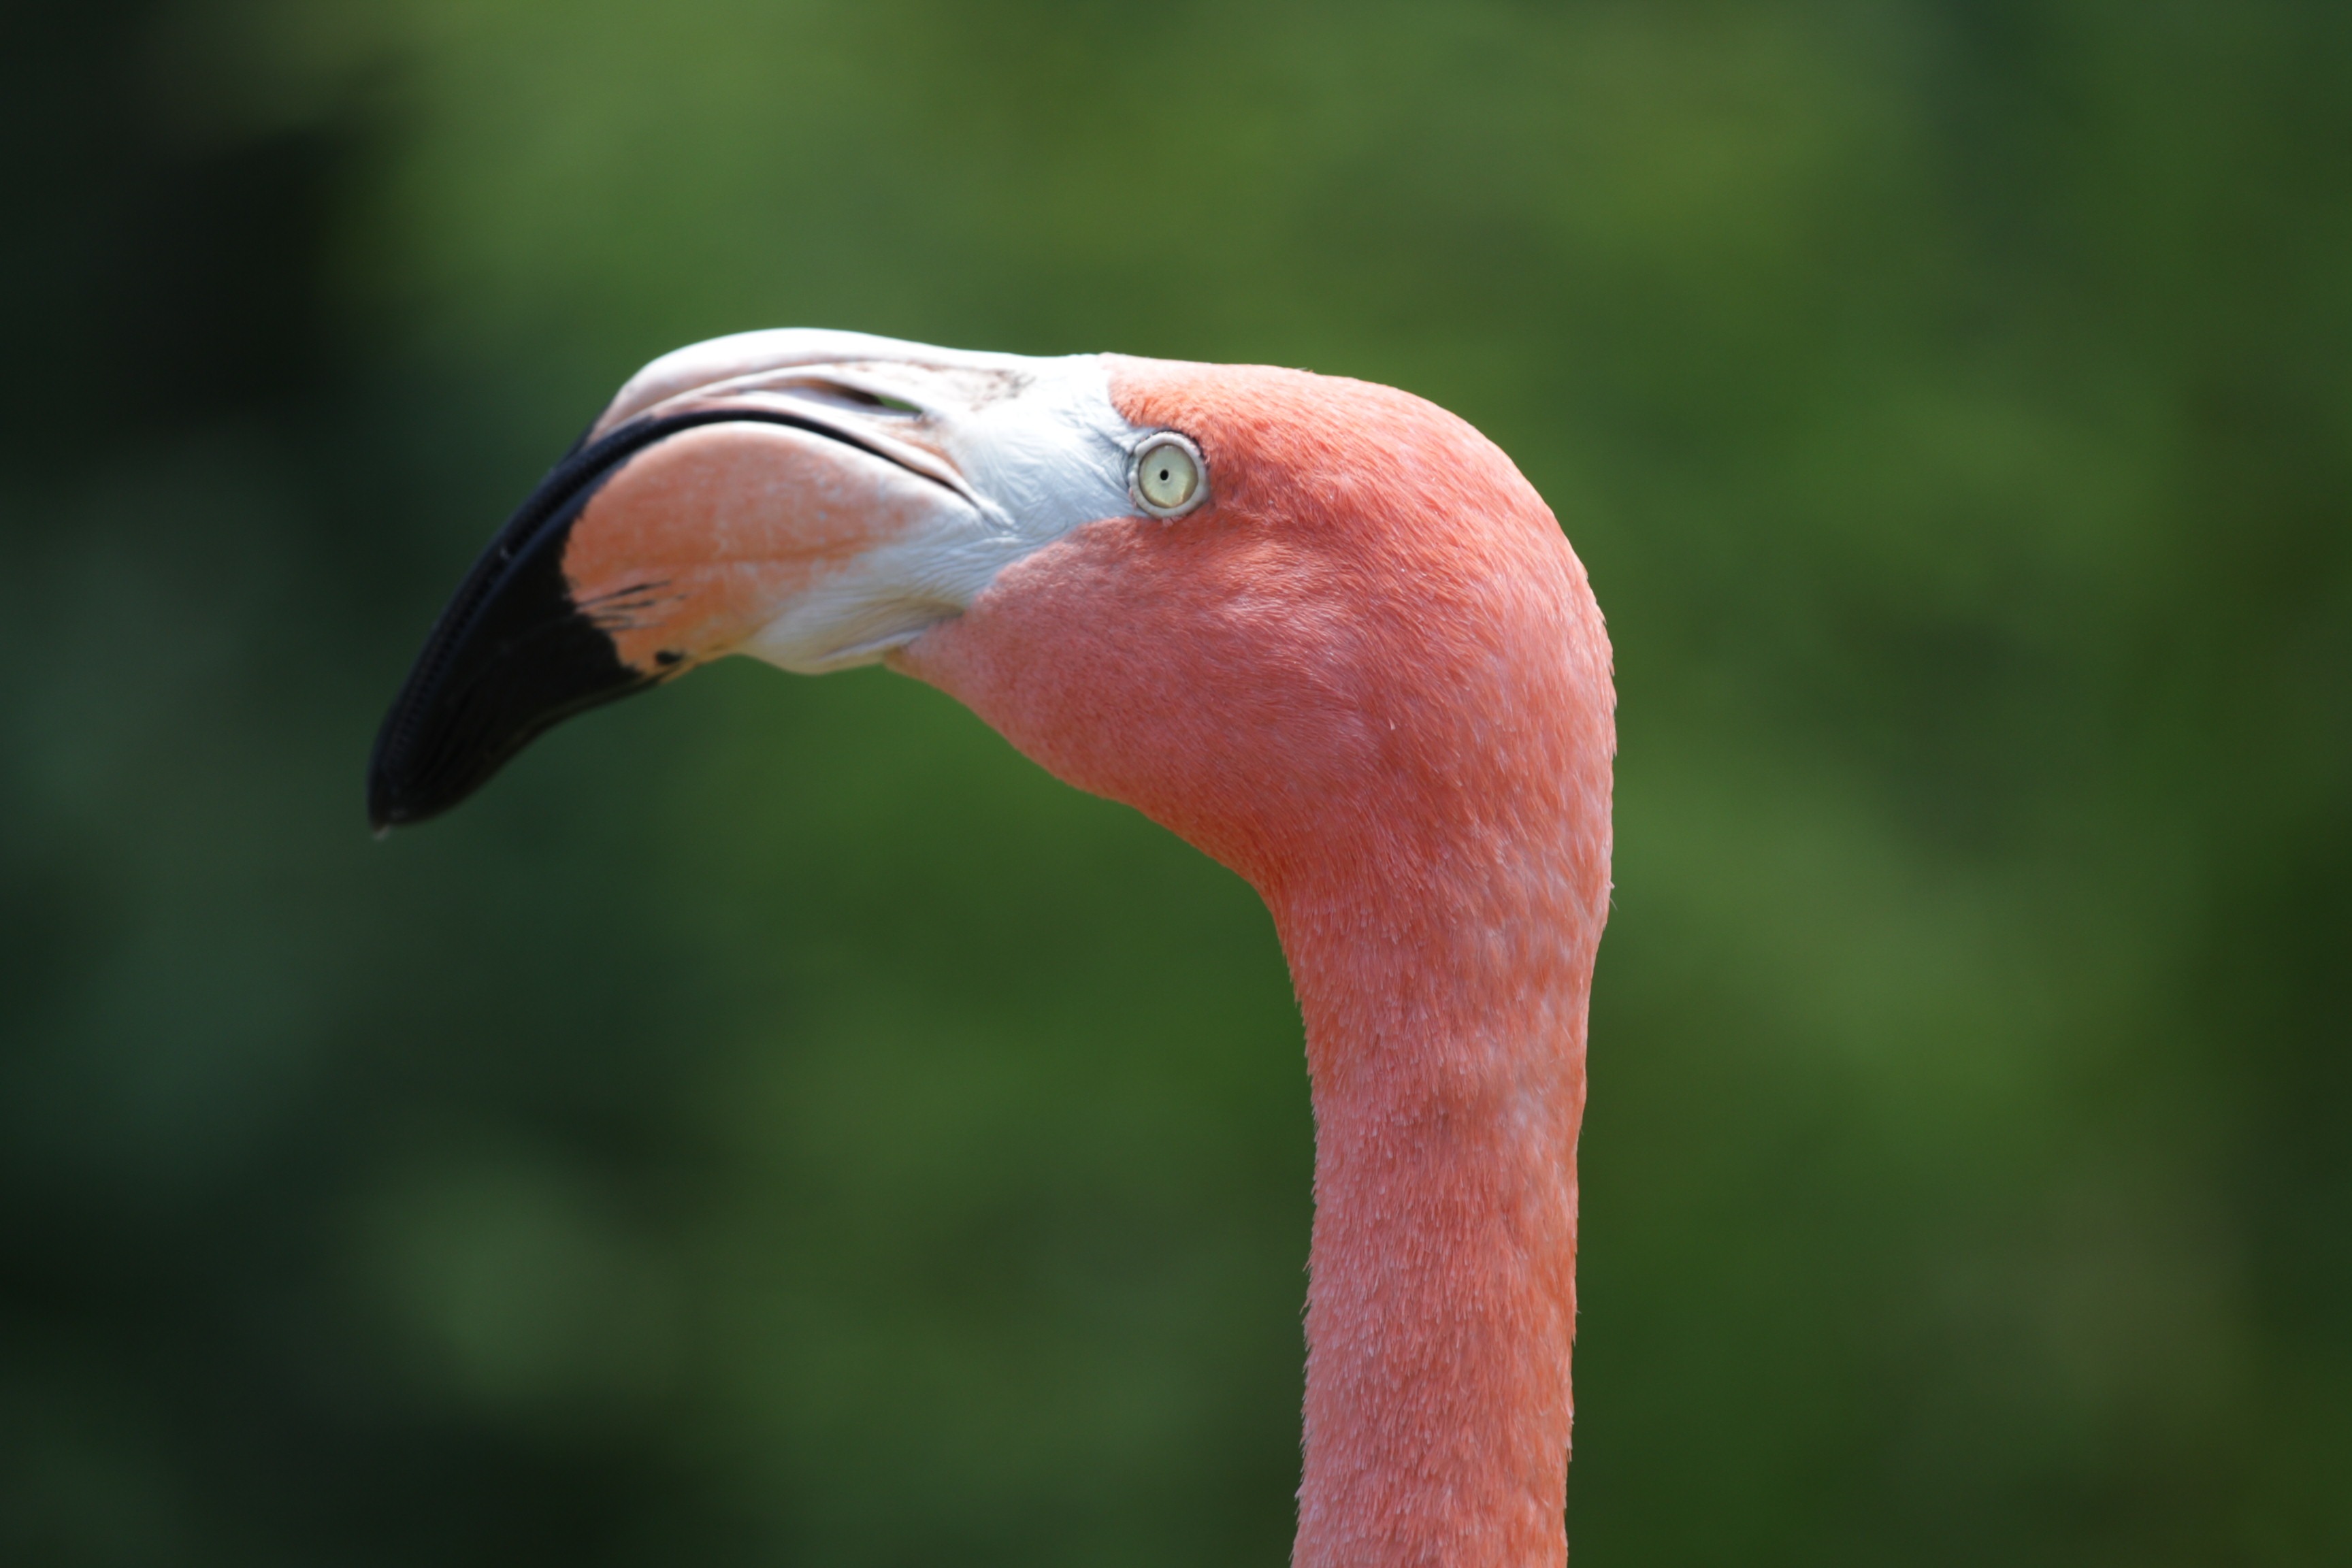
nature, bird, wing, wildlife, beak, tropical, color, pink, fauna, close up, flamingo, vertebrate, water bird, pink flamingo